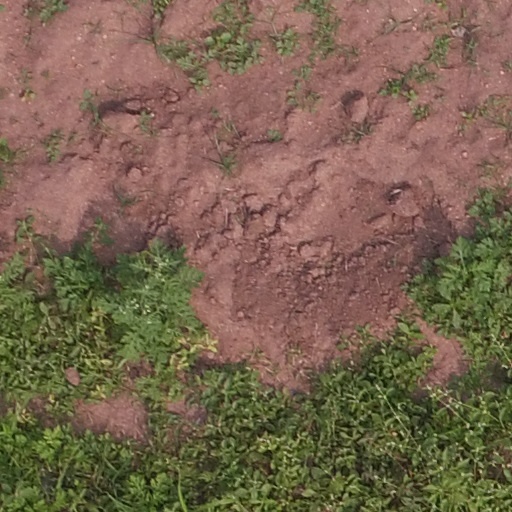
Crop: maize; corn